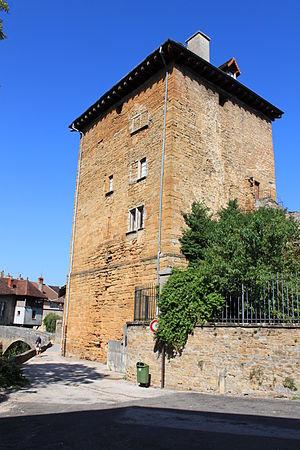
Arbois, Jura, France
Cet article recense les monuments historiques d'Arbois, Jura, en France.